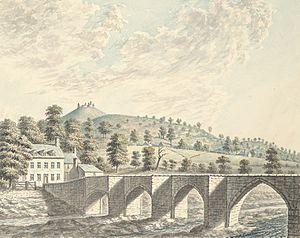
John Ingleby, né en 1749 et mort en 1808, est un peintre britannique d'origine galloise dont la spécialité était la peinture de petite dimension, notamment de paysages.